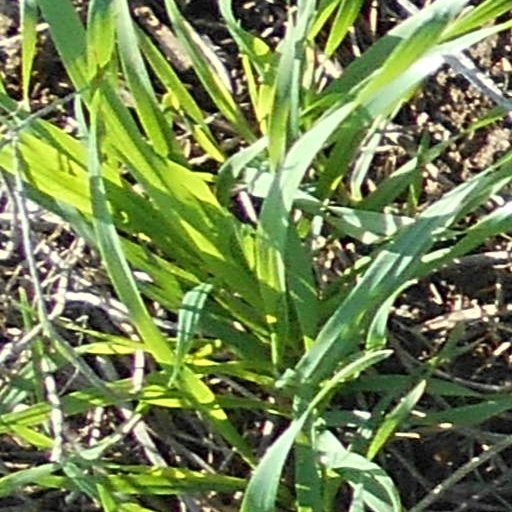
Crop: wheat